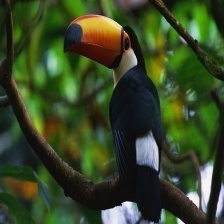
Species: TOUCHAN
Scientific name: RAMPHASTIDAE
ImageNet parent category: toucan